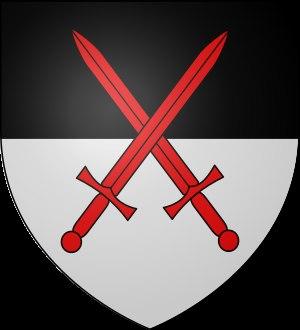
Archimaréchal ou archi-maréchal est l'autre nom pour le grand maréchal du Saint-Empire romain germanique.